Näsby Castle

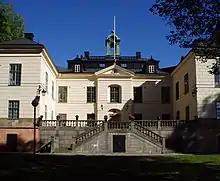
Näsby Manor in September 2011.

Näsby Manor is a manor located in Täby municipality, north of Stockholm.